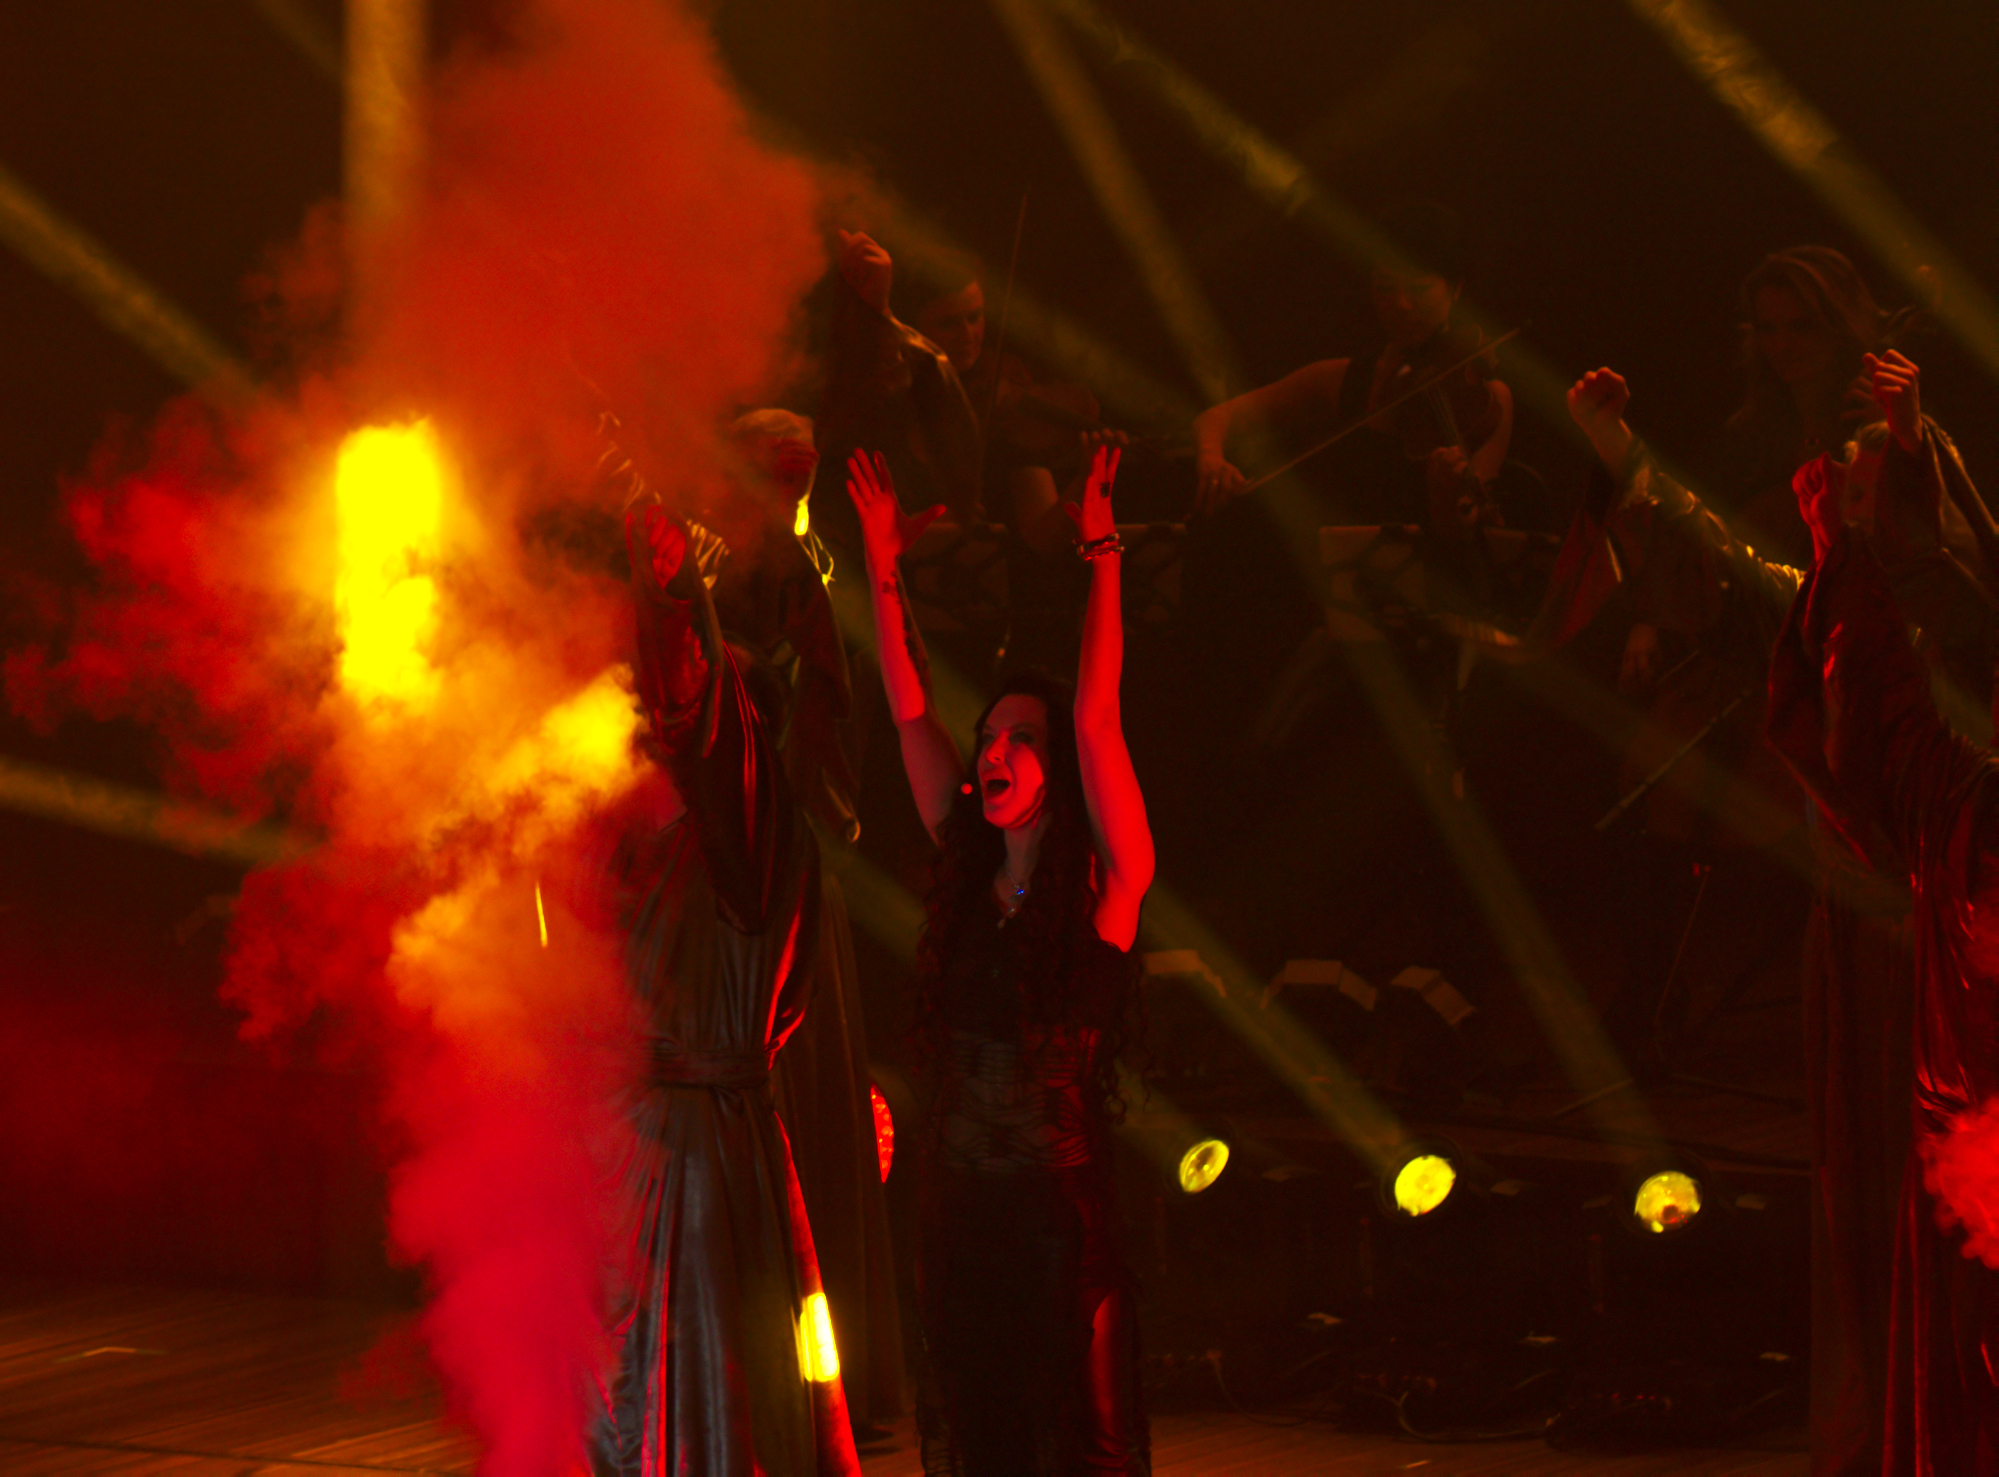
music, concert, red, performance art, stage, performance, monks, gregorian, mastersofchant, performing arts, rock concert, musical theatre